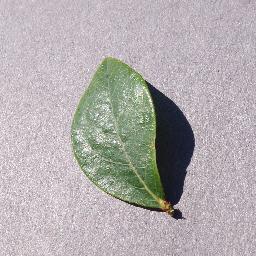
Label: Blueberry___healthy